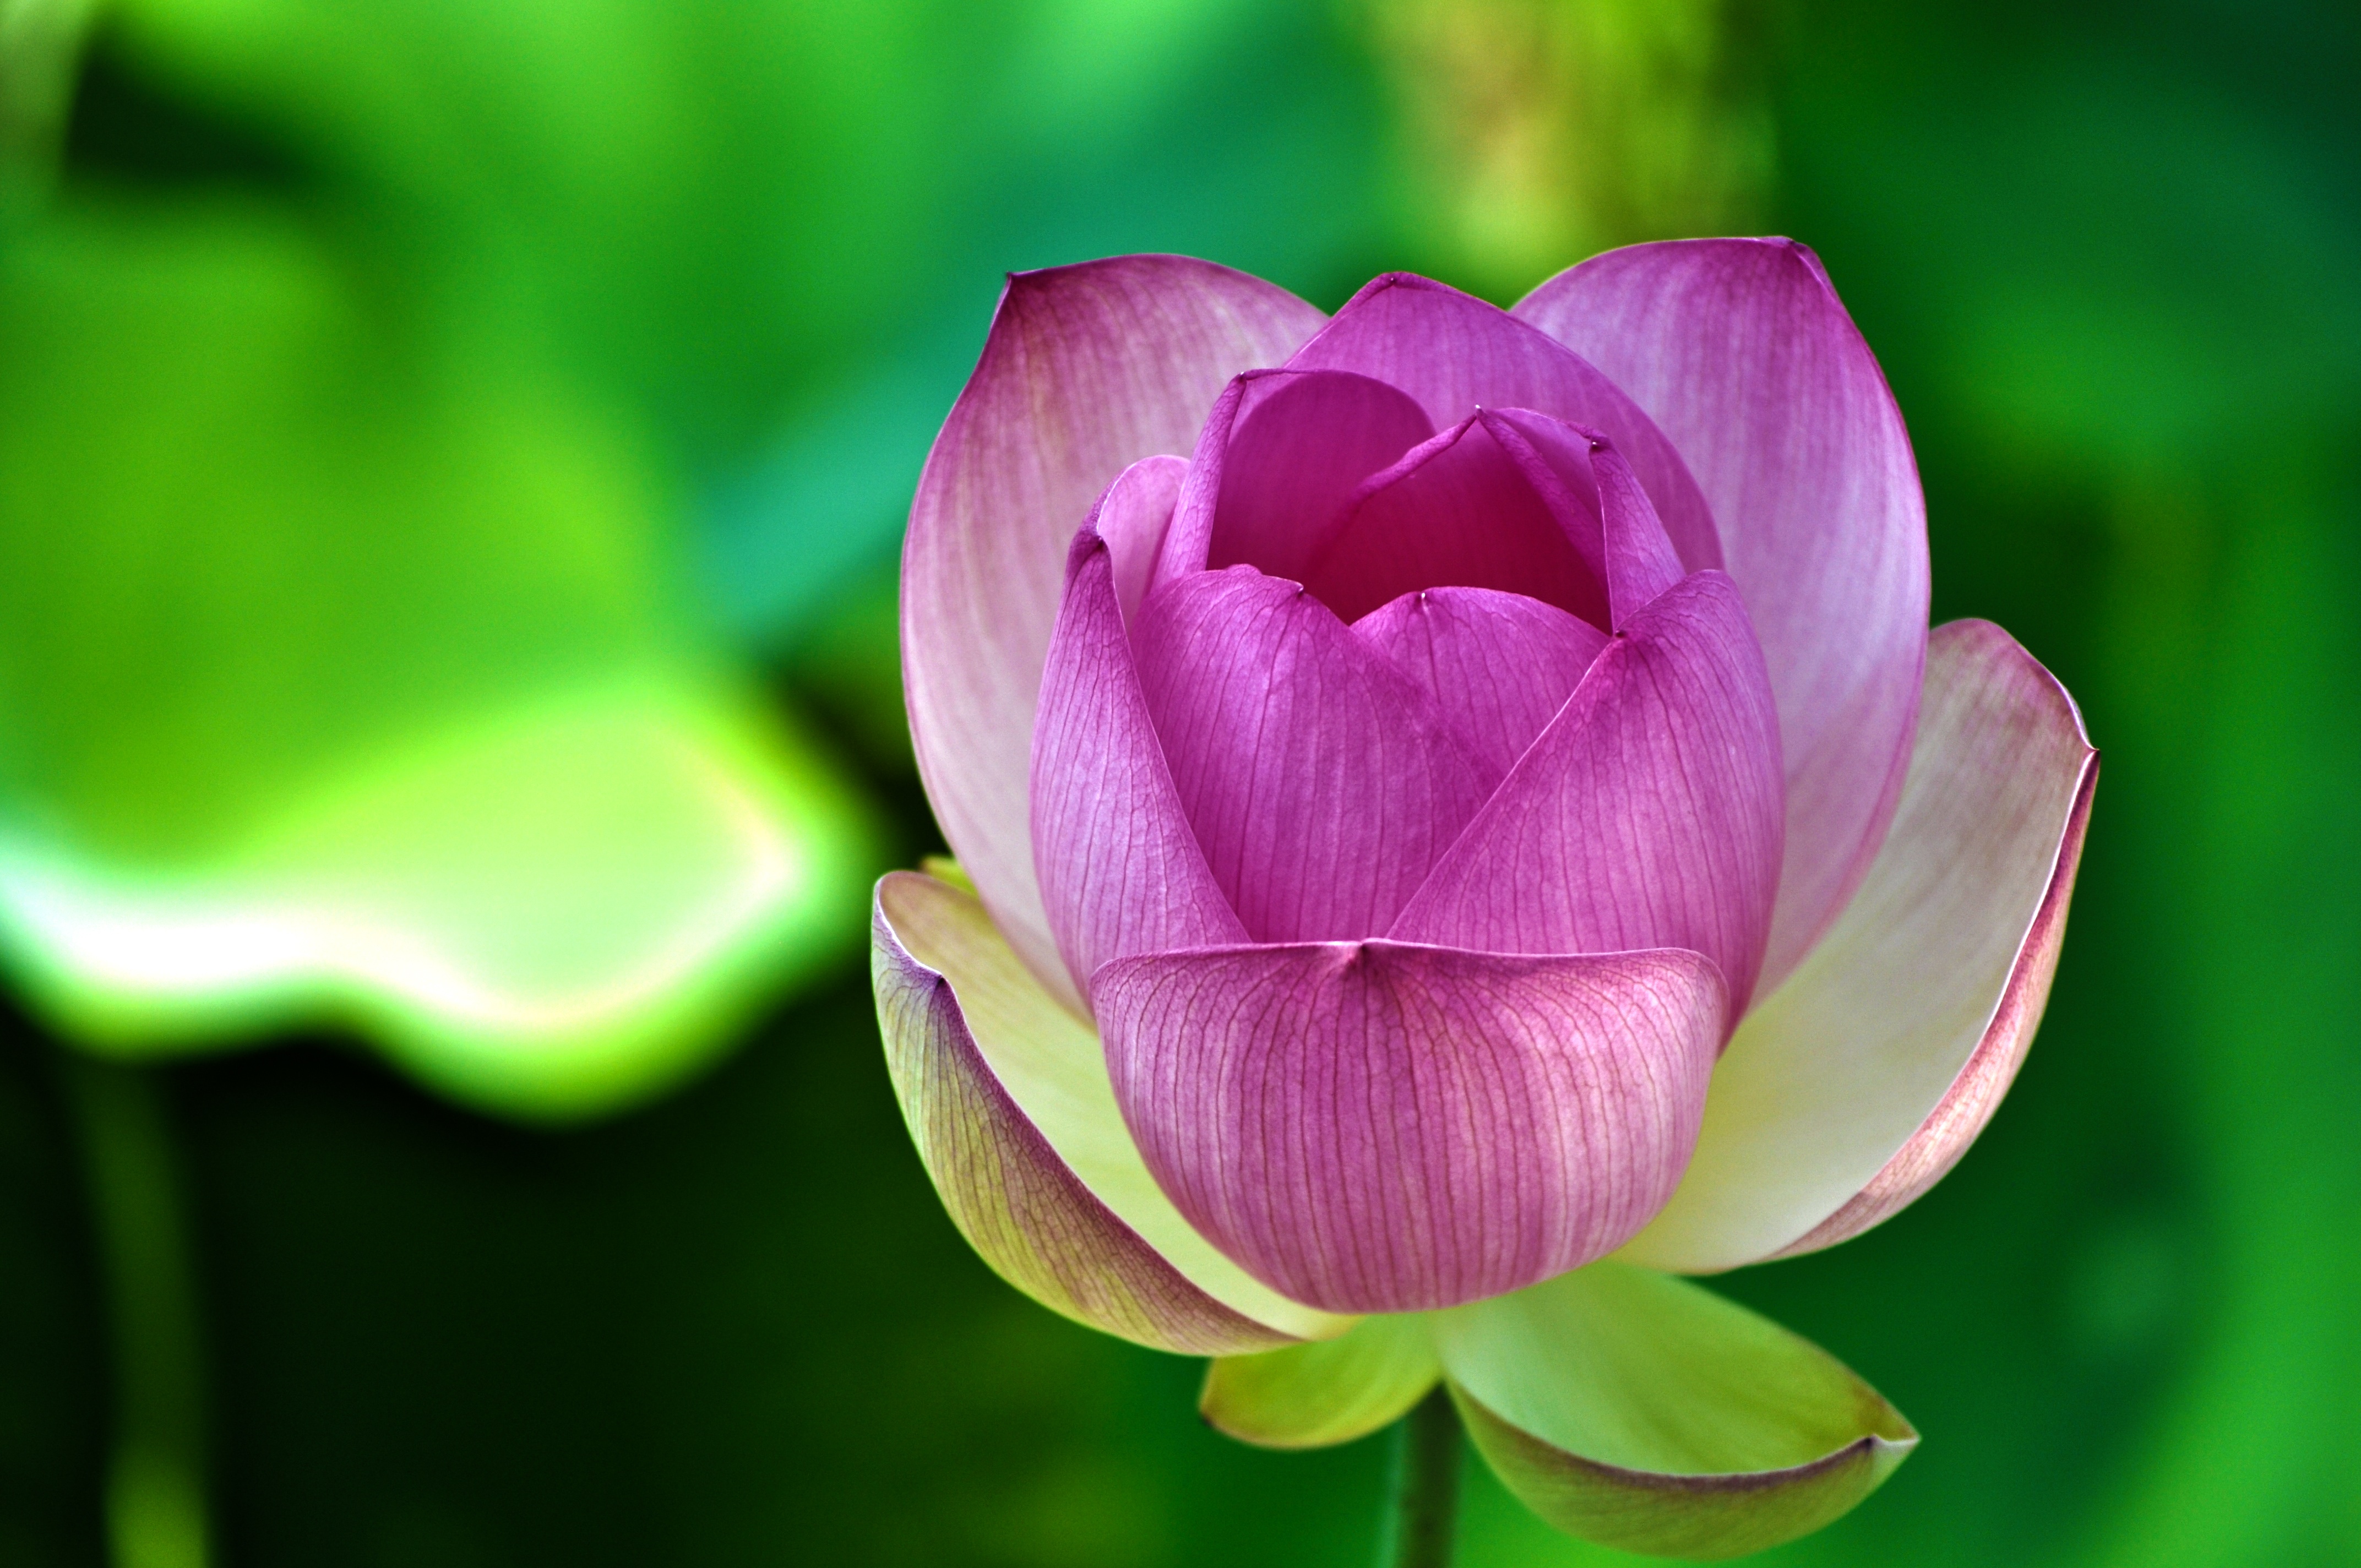
plant, flower, petal, floral, botany, sacred lotus, aquatic plant, flora, lotus, bud, macro photography, flowering plant, plant stem, land plant, lotus family, proteales